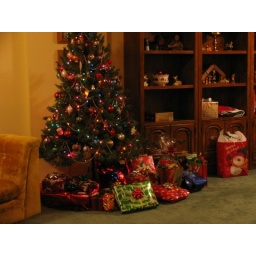
Christmas tree in law's house in Virginia